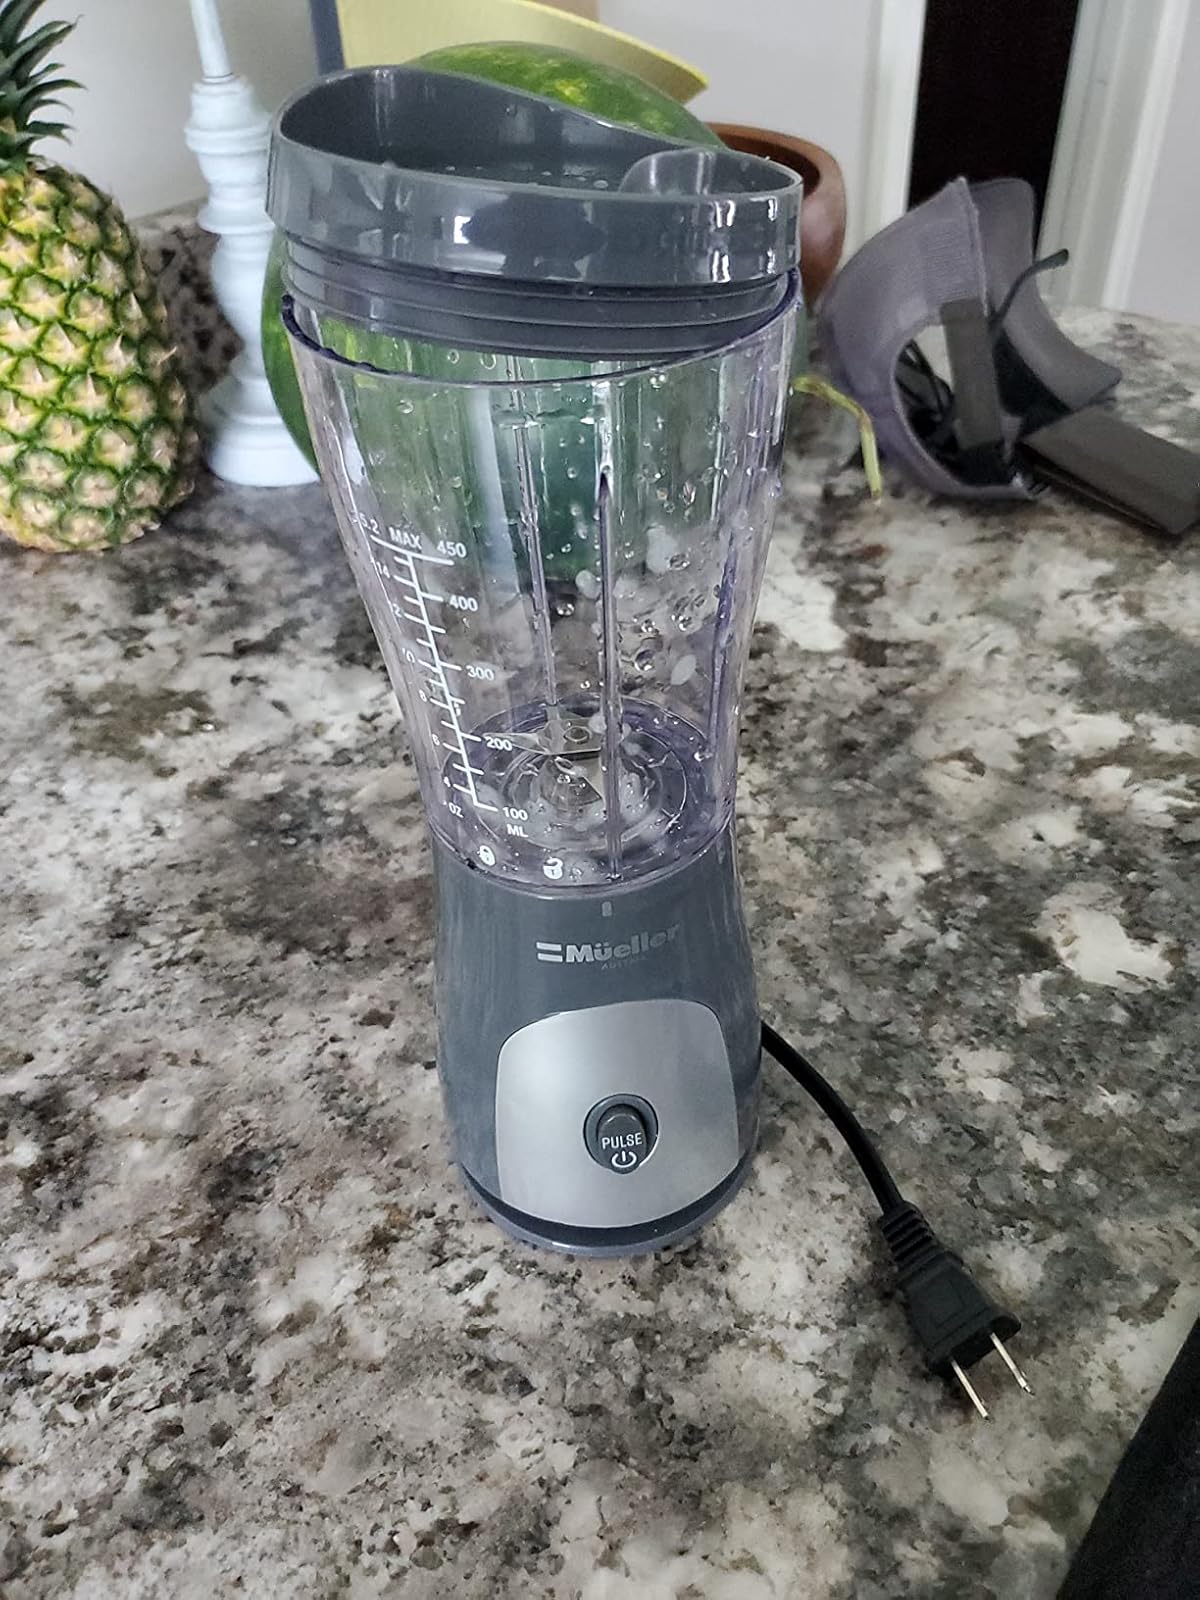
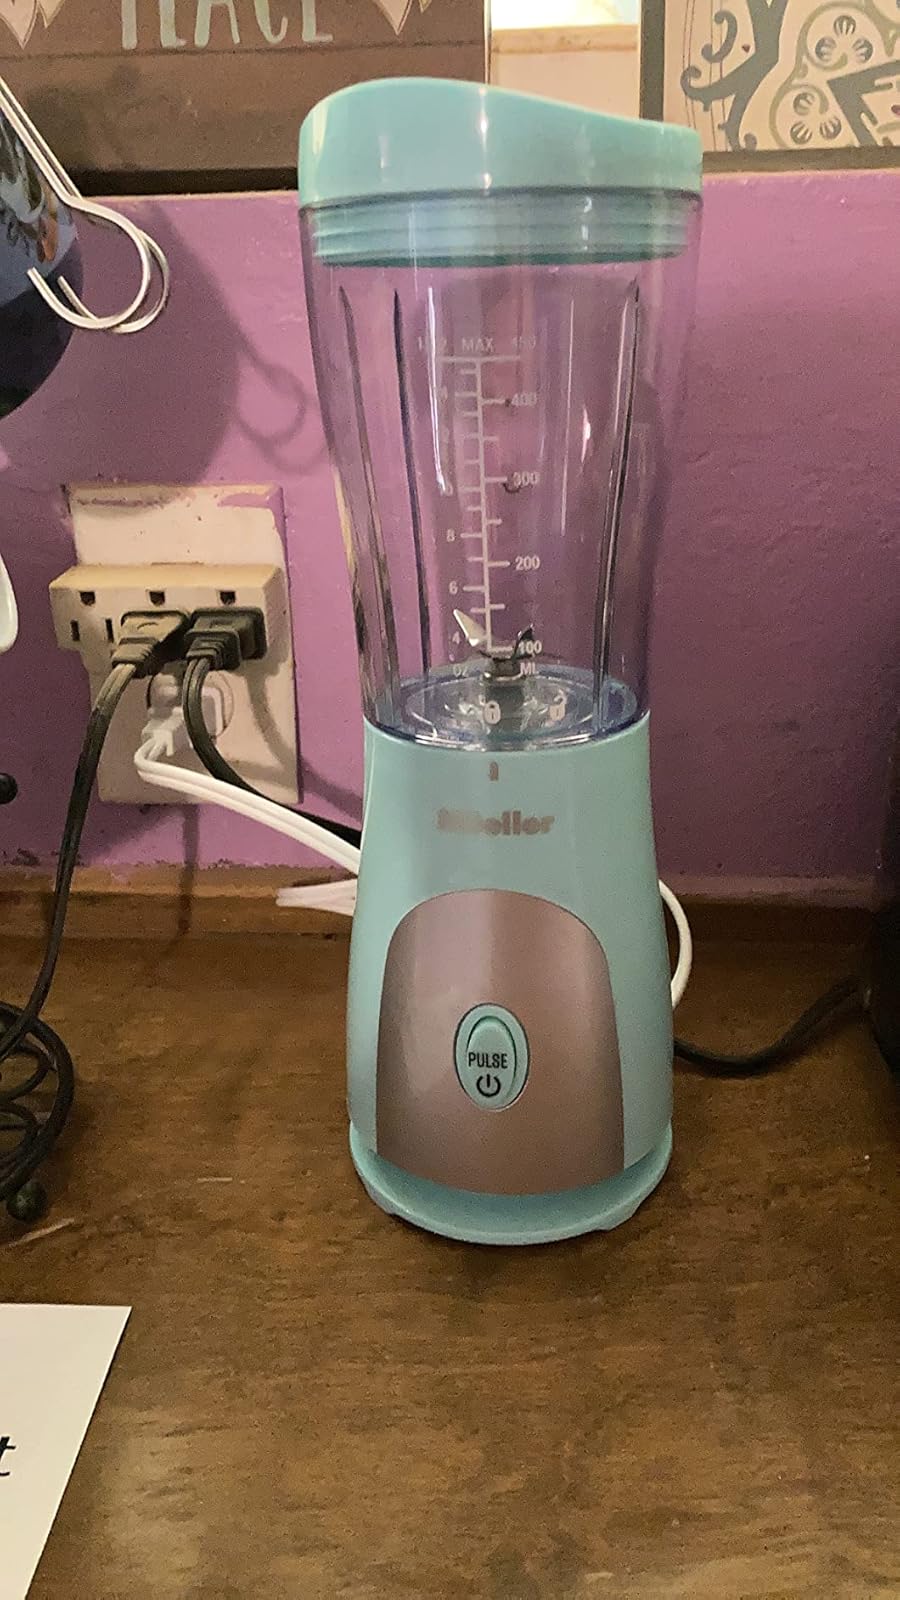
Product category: items_blender
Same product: no